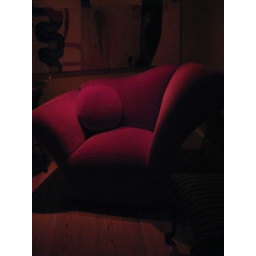
very cool red chair at Cinco in Nantucket